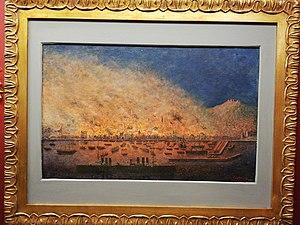
Incendie de Smyrne (Izmir), 1922, par Ovide Curtovitch
L'incendie de Smyrne, que les Grecs appellent la Catastrophe de Smyrne, est un événement de la Deuxième Guerre gréco-turque. Il détruit la majeure partie de la cité portuaire de Smyrne, aujourd'hui Izmir, en septembre 1922, et cause la mort de plusieurs milliers de chrétiens anatoliens.
L’occupation de Smyrne par les forces grecques, commandées par le Haut-commissaire Aristide Stergiadis, s'est déroulée du 15 mai 1919 au 8 septembre 1922. Elle s'est terminée par le retour des Turcs dans la ville et par l'expulsion ou le massacre des populations chrétiennes qui y vivaient.
Izmir, traditionnellement Smyrne, est le deuxième port de Turquie, et la troisième agglomération du pays par le nombre d’habitants. Elle est située sur la mer Égée près du golfe d'Izmir. Ses habitants sont les Smyrniotes.